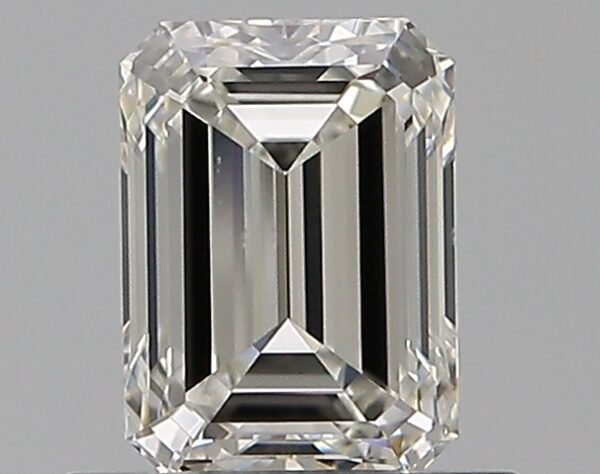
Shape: emerald
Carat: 0.7
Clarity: VS2
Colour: I
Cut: EX
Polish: EX
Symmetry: VG
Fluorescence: N
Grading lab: GIA
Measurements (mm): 5.82 x 4.22 x 2.87